All Sky Automated Survey

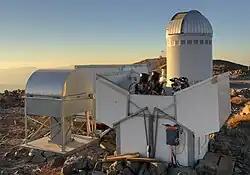
ASAS telescopes at Las Campanas Observatory. OGLE telescope visible in background.

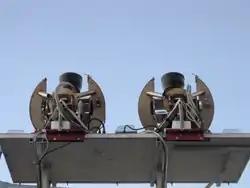
ASAS-North telescopes at Haleakala, Maui, HI

The All Sky Automated Survey (ASAS) is a Polish project implemented on 7 April 1997 to do photometric monitoring of approximately 20 million stars brighter than 14 magnitude all over the sky. The automatic telescopes discovered two new comets in 2004 and 2006. The ASAS-South, located in Chile and ASAS-North, located in Hawai'i, are managed by Grzegorz Pojmański of the Warsaw University Observatory via the internet.